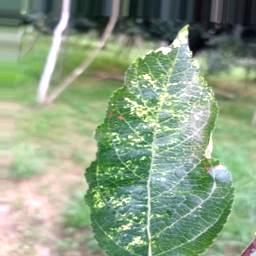
Label: Apple_Mosaic